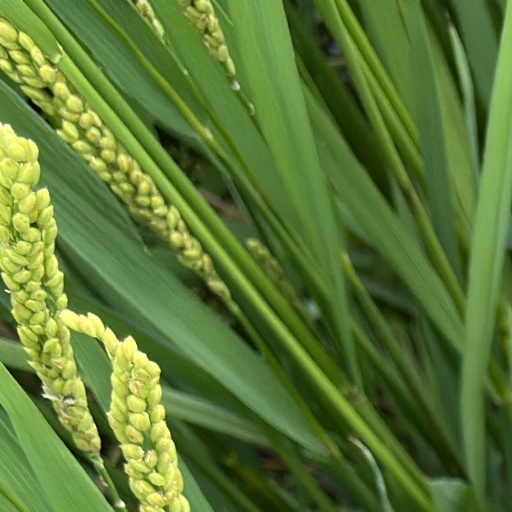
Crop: rice